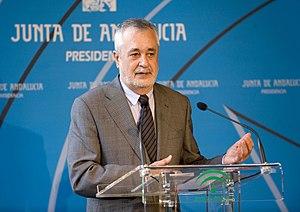
Manuel María Chaves González [maˈnwɛl maˈɾia ˈt͡ʃaβes ɣõnˈsales] est un syndicaliste et homme politique espagnol né le 7 juillet 1945 à Ceuta.
Carme María Chacón Piqueras [ˈkaɾme maˈɾia t͡ʃaˈkõm piˈkɛɾas] est une femme d'État espagnole membre du Parti des socialistes de Catalogne, née le 13 mars 1971 à Esplugues de Llobregat et morte le 9 avril 2017 à Madrid.